Spiritualism (movement)

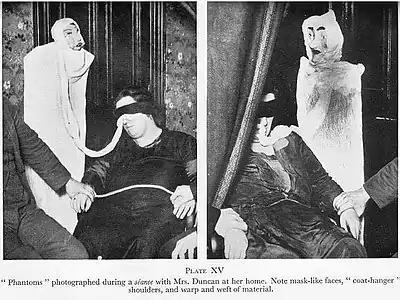
Helen Duncan

The American voice medium Etta Wriedt (1859–1942) was exposed as a fraud by the physicist Kristian Birkeland when he discovered that the noises produced by her trumpet were caused by chemical explosions induced by potassium and water and in other cases by lycopodium powder.